Descendants of the Sun: The Philippine Adaptation

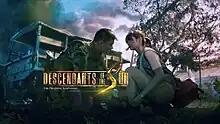
Title card

Descendants of the Sun: The Philippine Adaptation is a 2020 Philippine television drama romance action series broadcast by GMA Network. The series is based on a 2016 South Korean television drama series of the same title. Directed by Dominic Zapata, it stars Dingdong Dantes and Jennylyn Mercado. It premiered on February 10, 2020 on the network's Telebabad line up. The series concluded on December 25, 2020 with a total of 65 episodes.